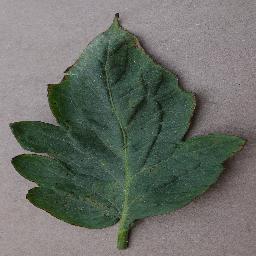
Label: Tomato___Bacterial_spot